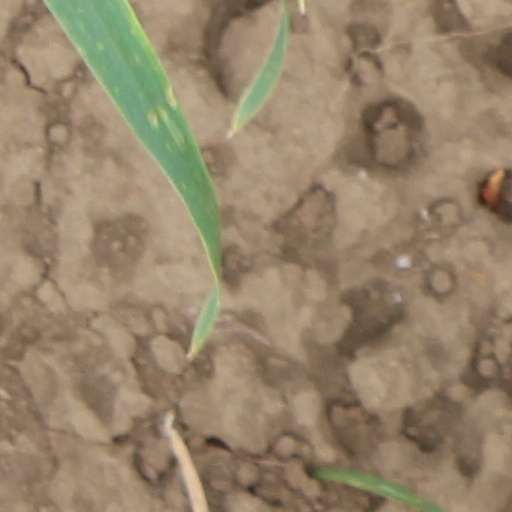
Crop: wheat